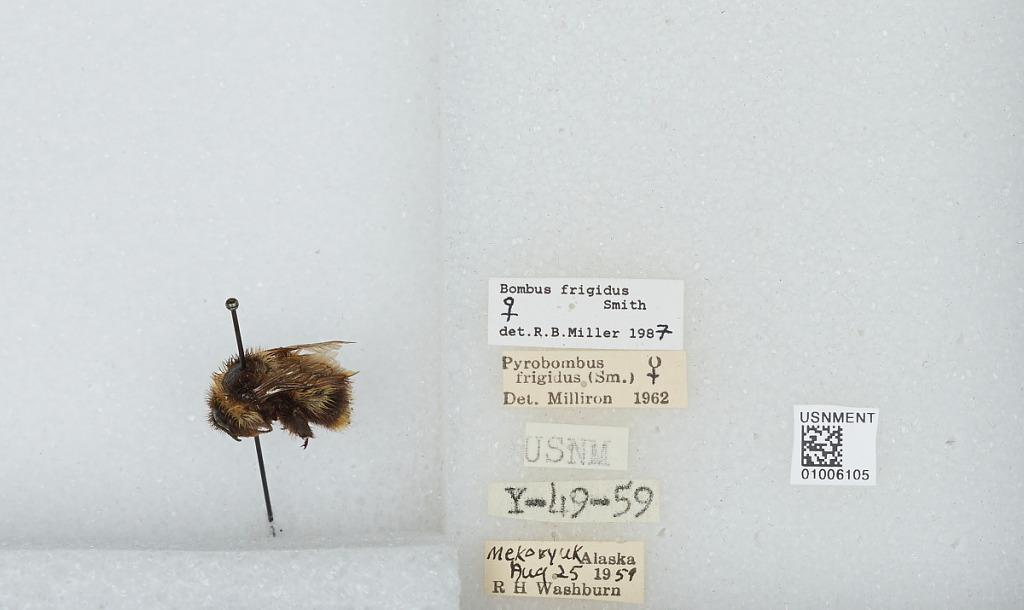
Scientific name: Bombus (Pyrobombus) frigidus Smith
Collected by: R. Washburn
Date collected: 1959-8-25
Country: United States
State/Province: Alaska
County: Bethel
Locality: Mekoryuk
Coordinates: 60.3892, -166.207
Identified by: Miller, R. B.